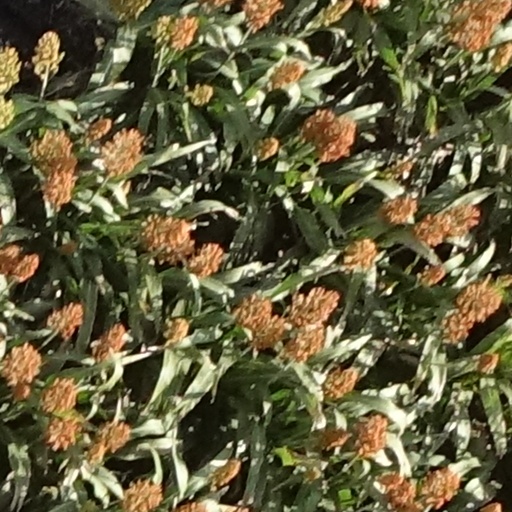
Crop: sorghum